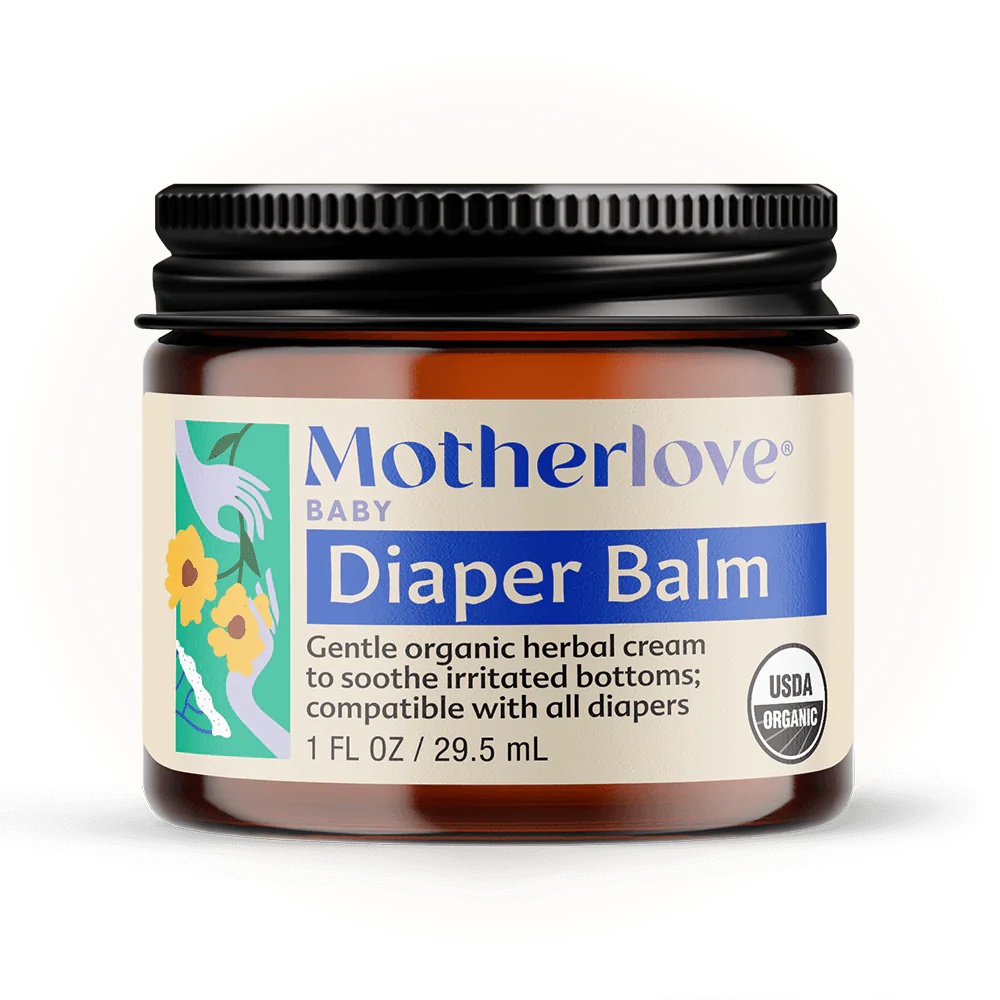
Diaper Balm
Brand: Motherlove
Size: 1 oz. An all-natural herbal salve for persistent, inflamed diaper rash. May also be used on mother's nursing nipples. Does not need to be washed off nipple prior to nursing. Diaper safe and compatible with all diapers including cloth. Motherlove’s diaper balm is made with 96% certified organic ingredients. extra virgin olive oil*, beeswax*, oregon grape root, myrrh gum, yarrow herb*, calendula flower* *Certified Organic Ingredients
Category: Baby & Toddler > Diapering > Diaper Rash Treatments > Diaper Rash Ointments